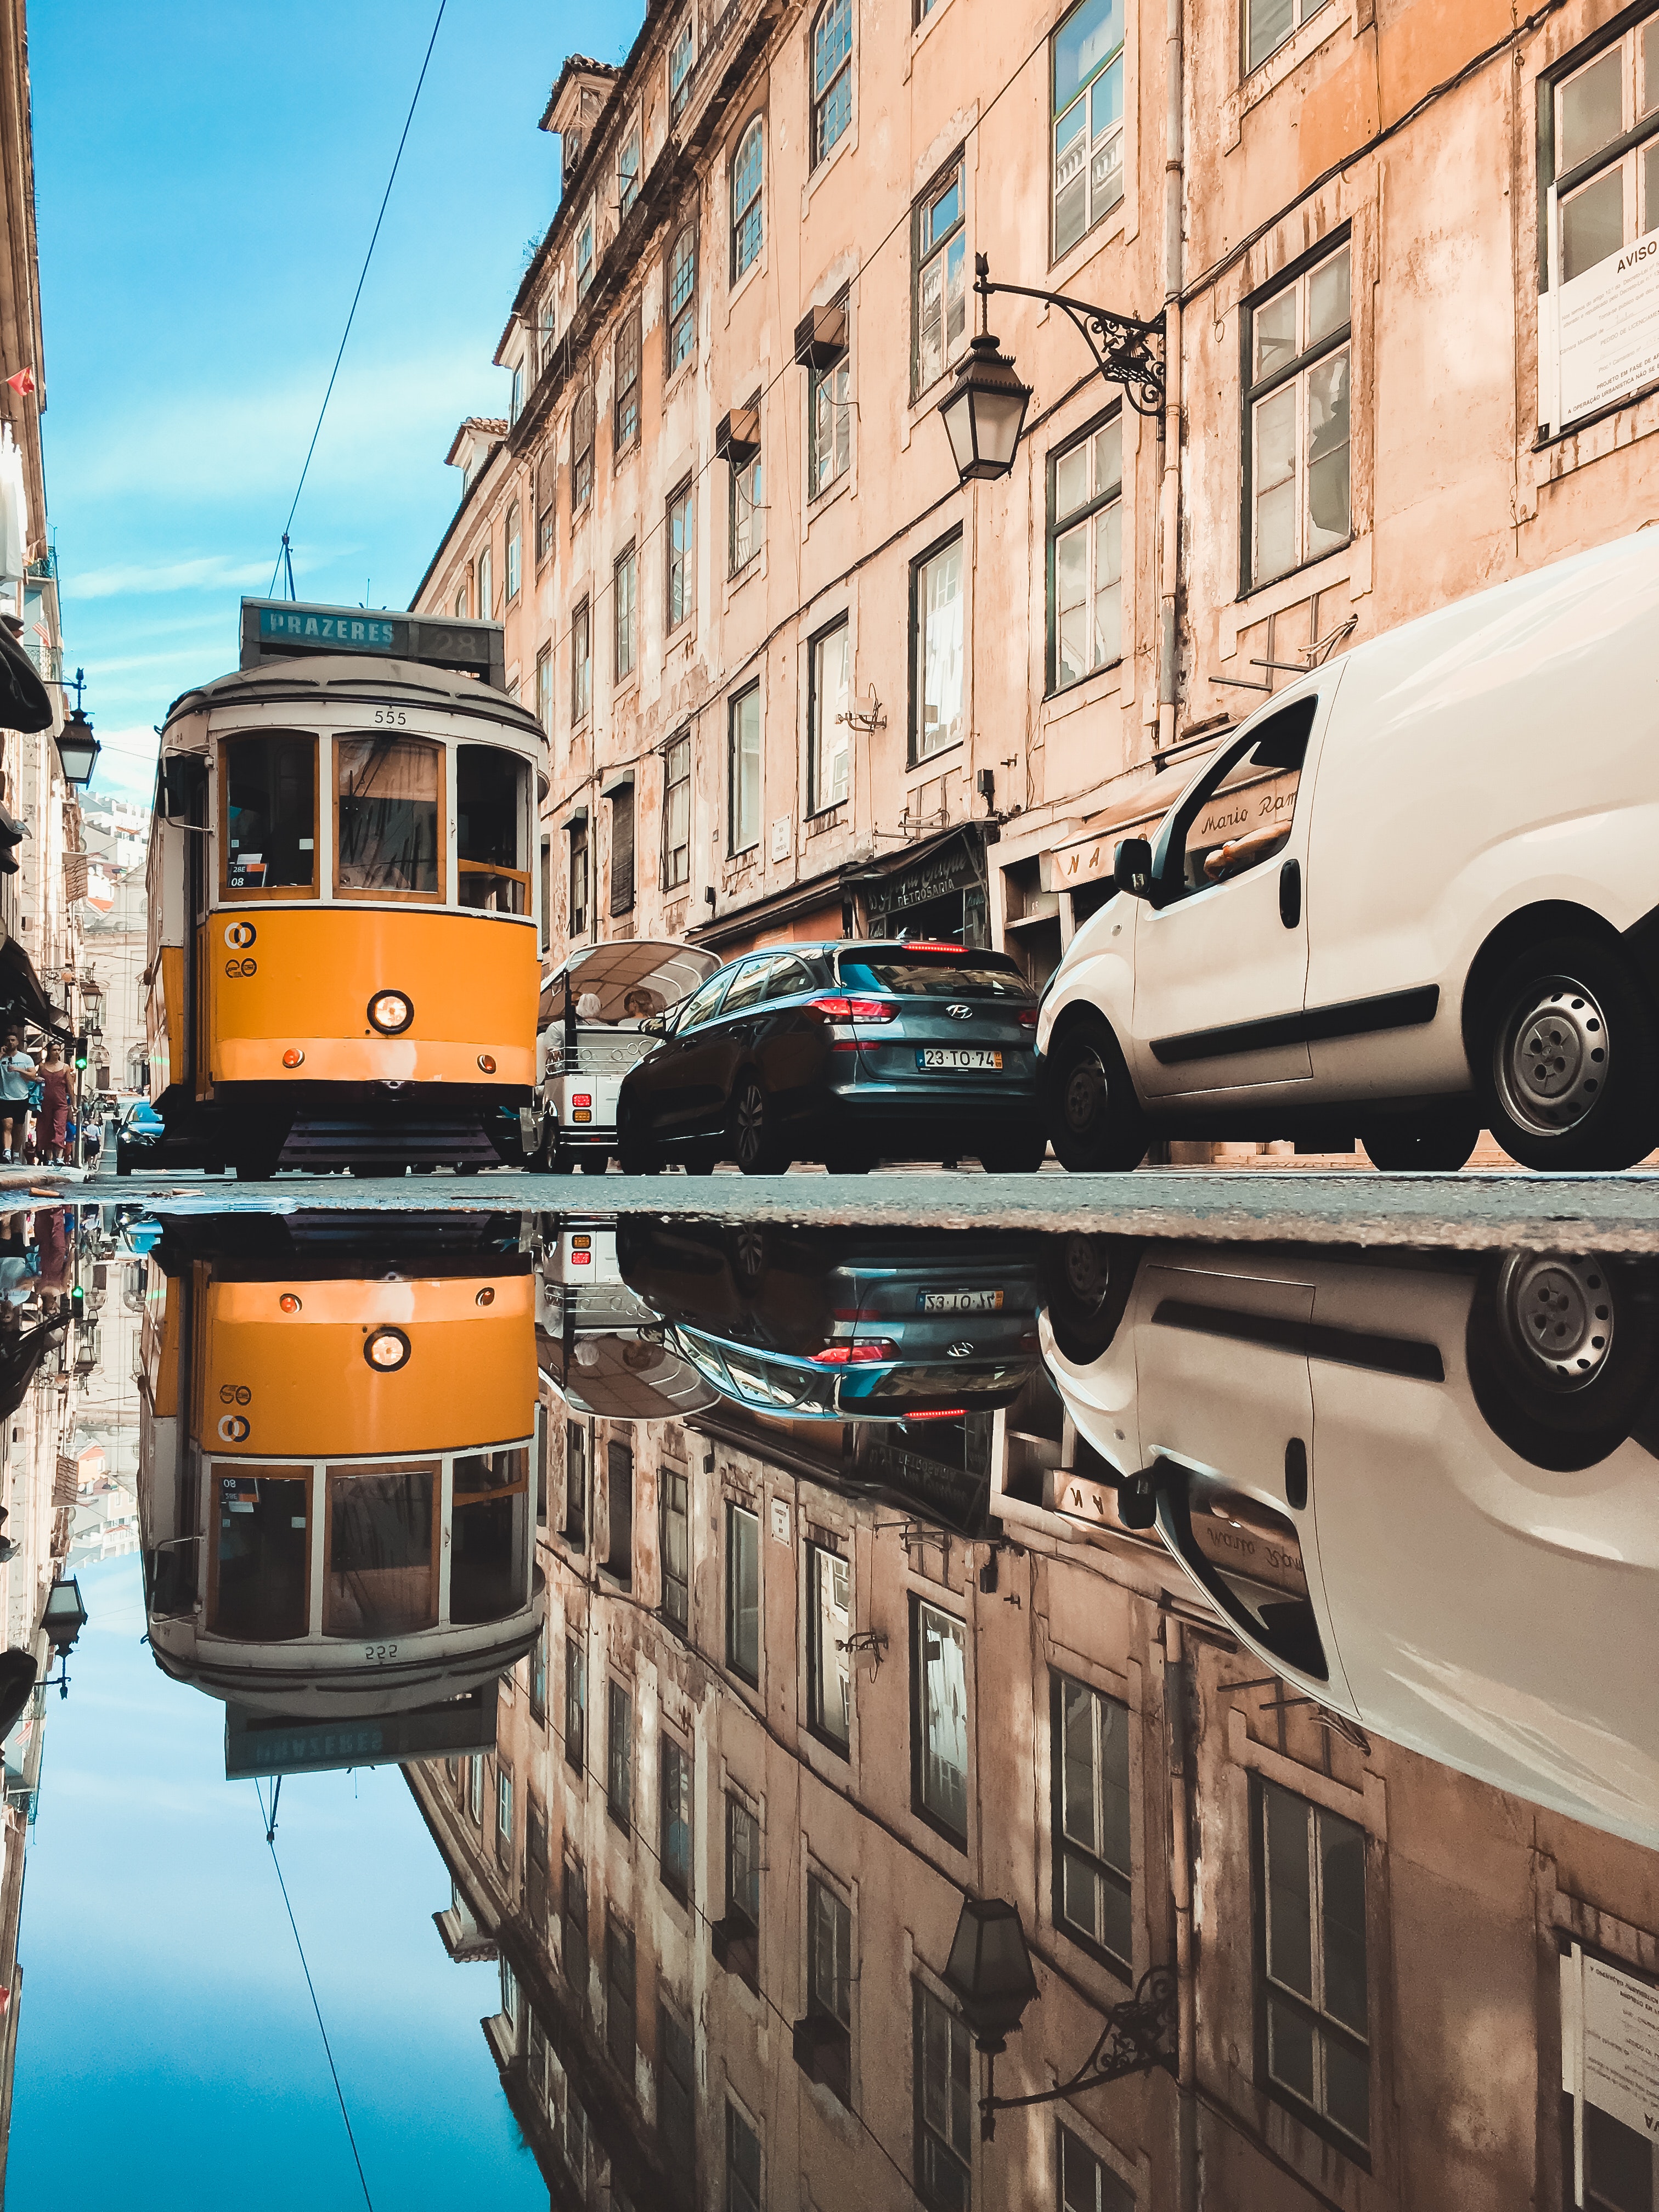
car, transport, vehicle, urban area, town, motor vehicle, street, city, reflection, public transport, building